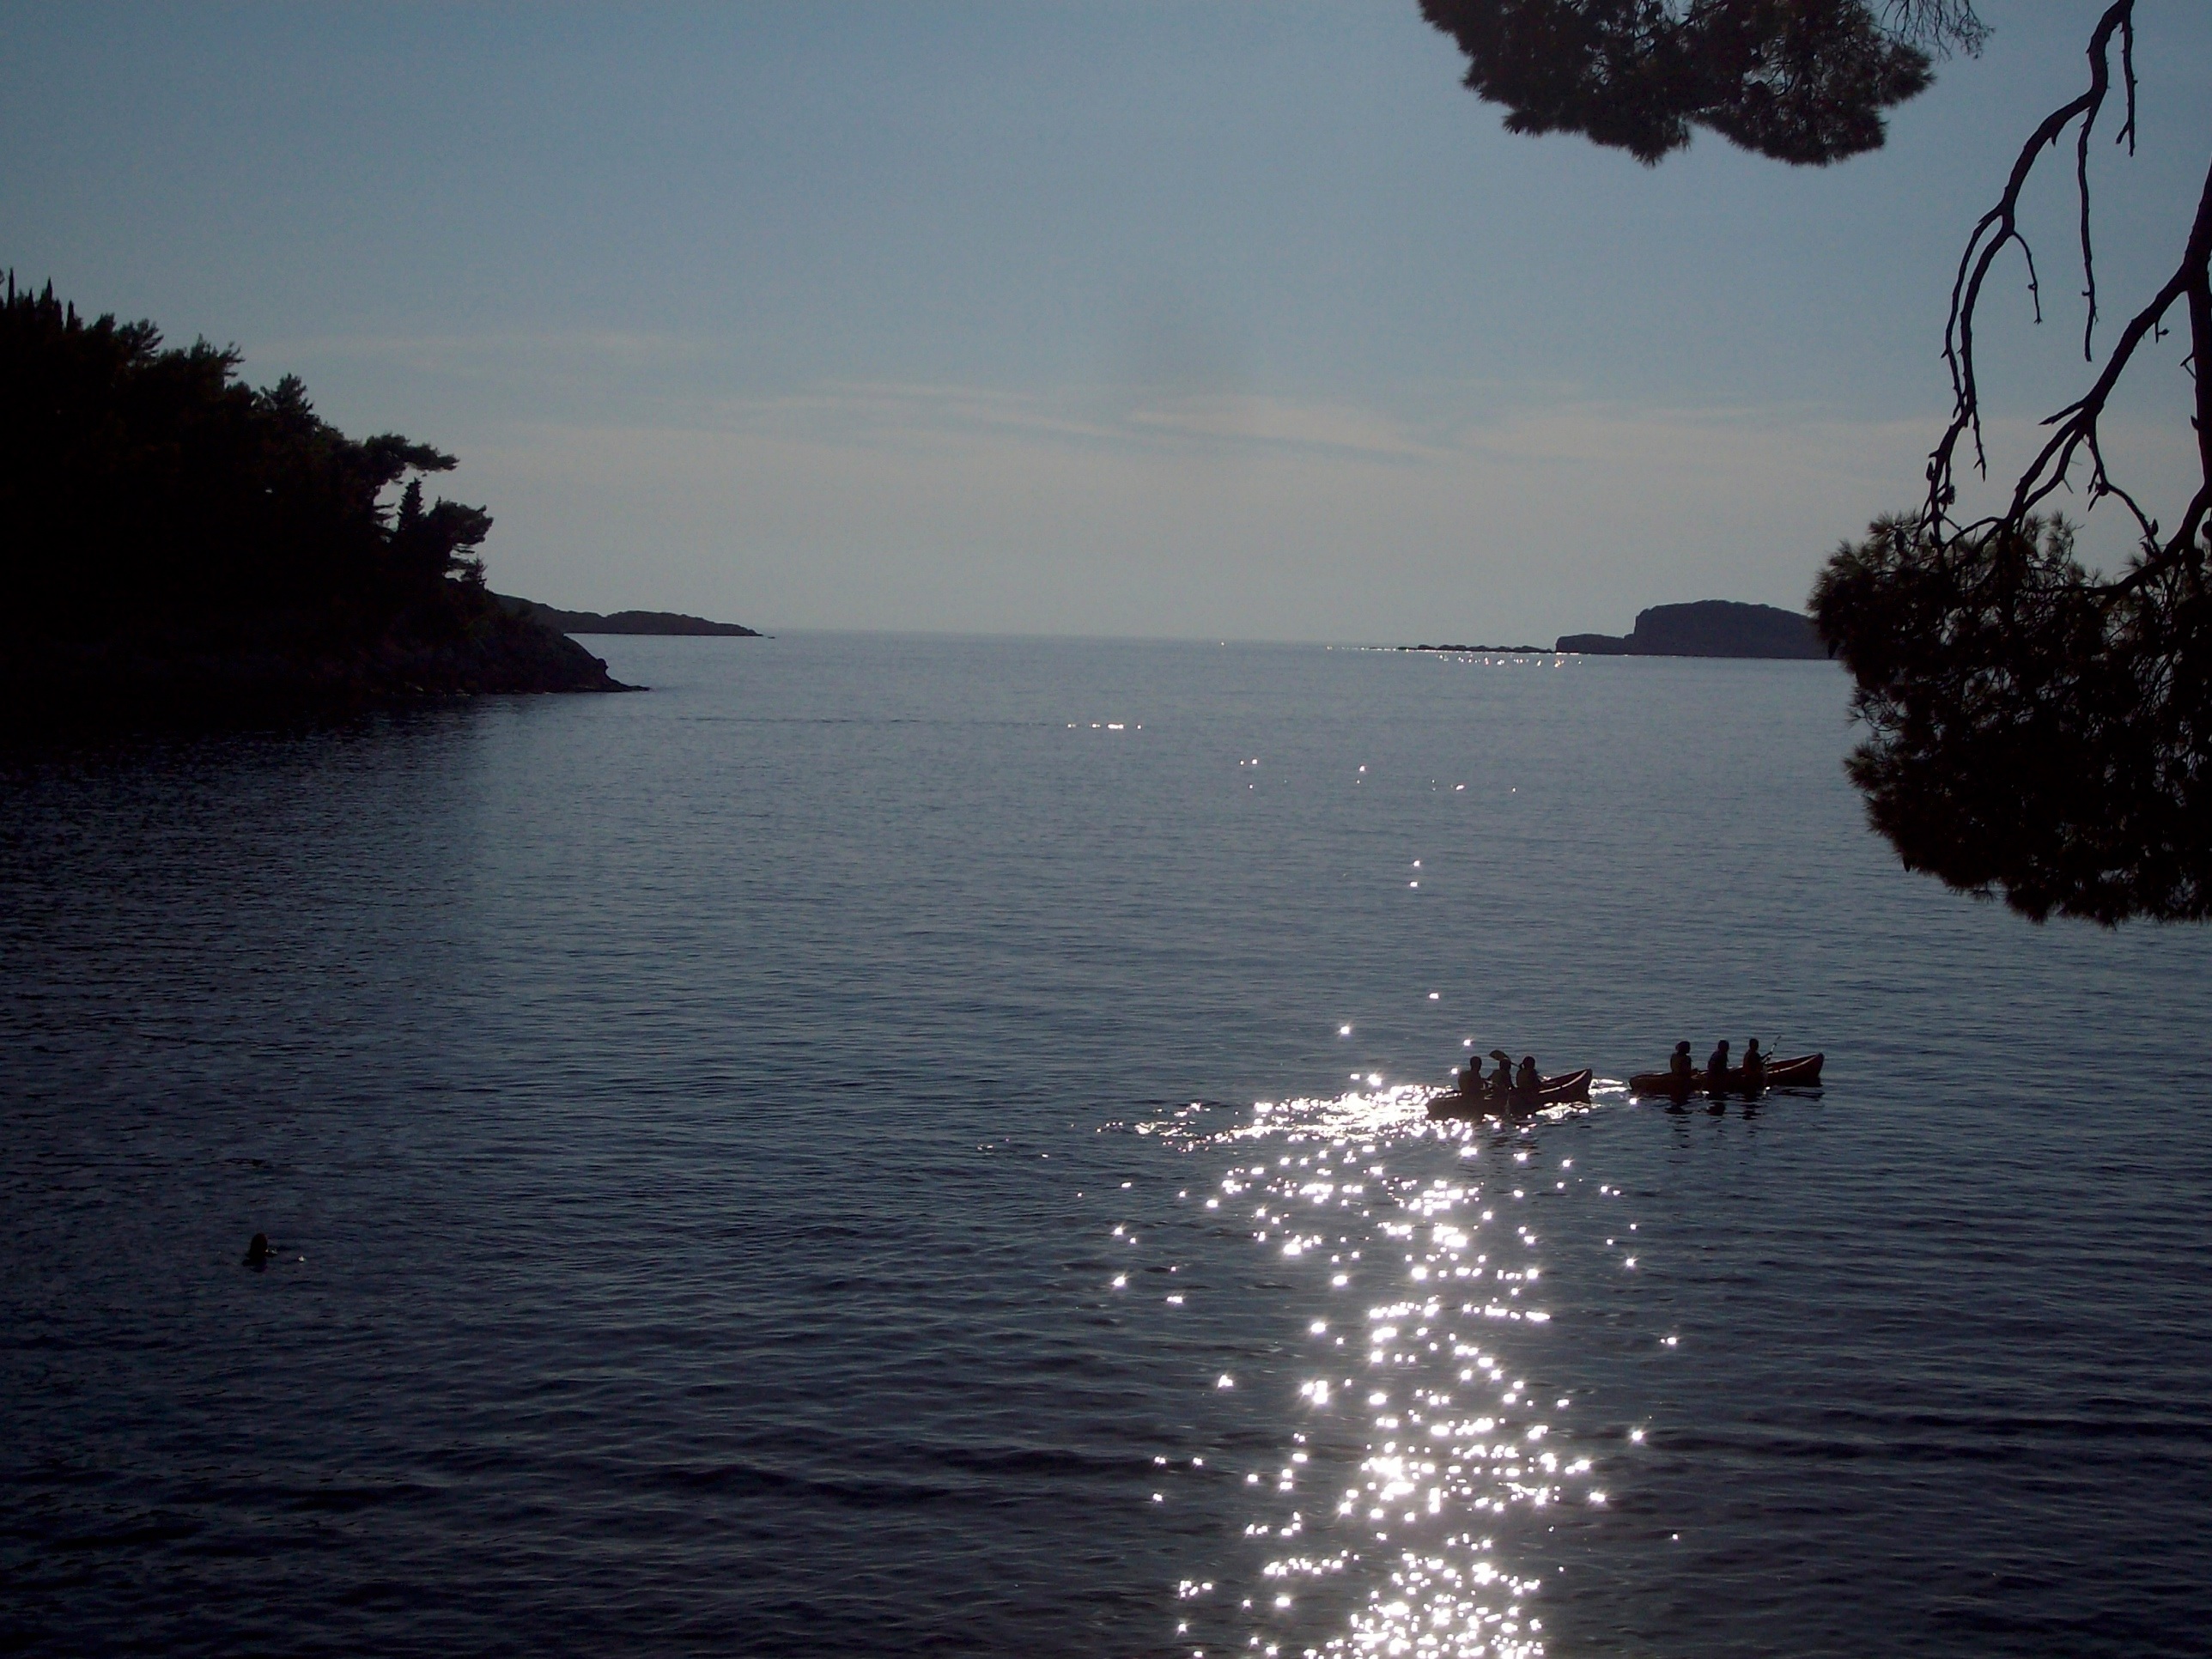
sea, coast, water, ocean, horizon, cloud, sunset, shore, lake, dusk, evening, reflection, bay, body of water, atmospheric phenomenon